John Curtin

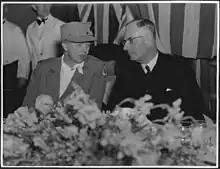
Eleanor Roosevelt, First Lady of the United States, with Curtin at a state luncheon in her honour at Old Parliament House, Canberra, in September 1943

In terms of social policy, the Curtin government enacted a wide range of progressive social reforms during its time in office. Pensions were introduced for deserted wives and widows, while the establishment of the Women's Employment Board led to increased wages for some women during the war. Aboriginal Australians were provided with significantly increased entitlement to welfare benefits, while maternity allowances were extended. In addition, pensions for the elderly and infirm were increased.